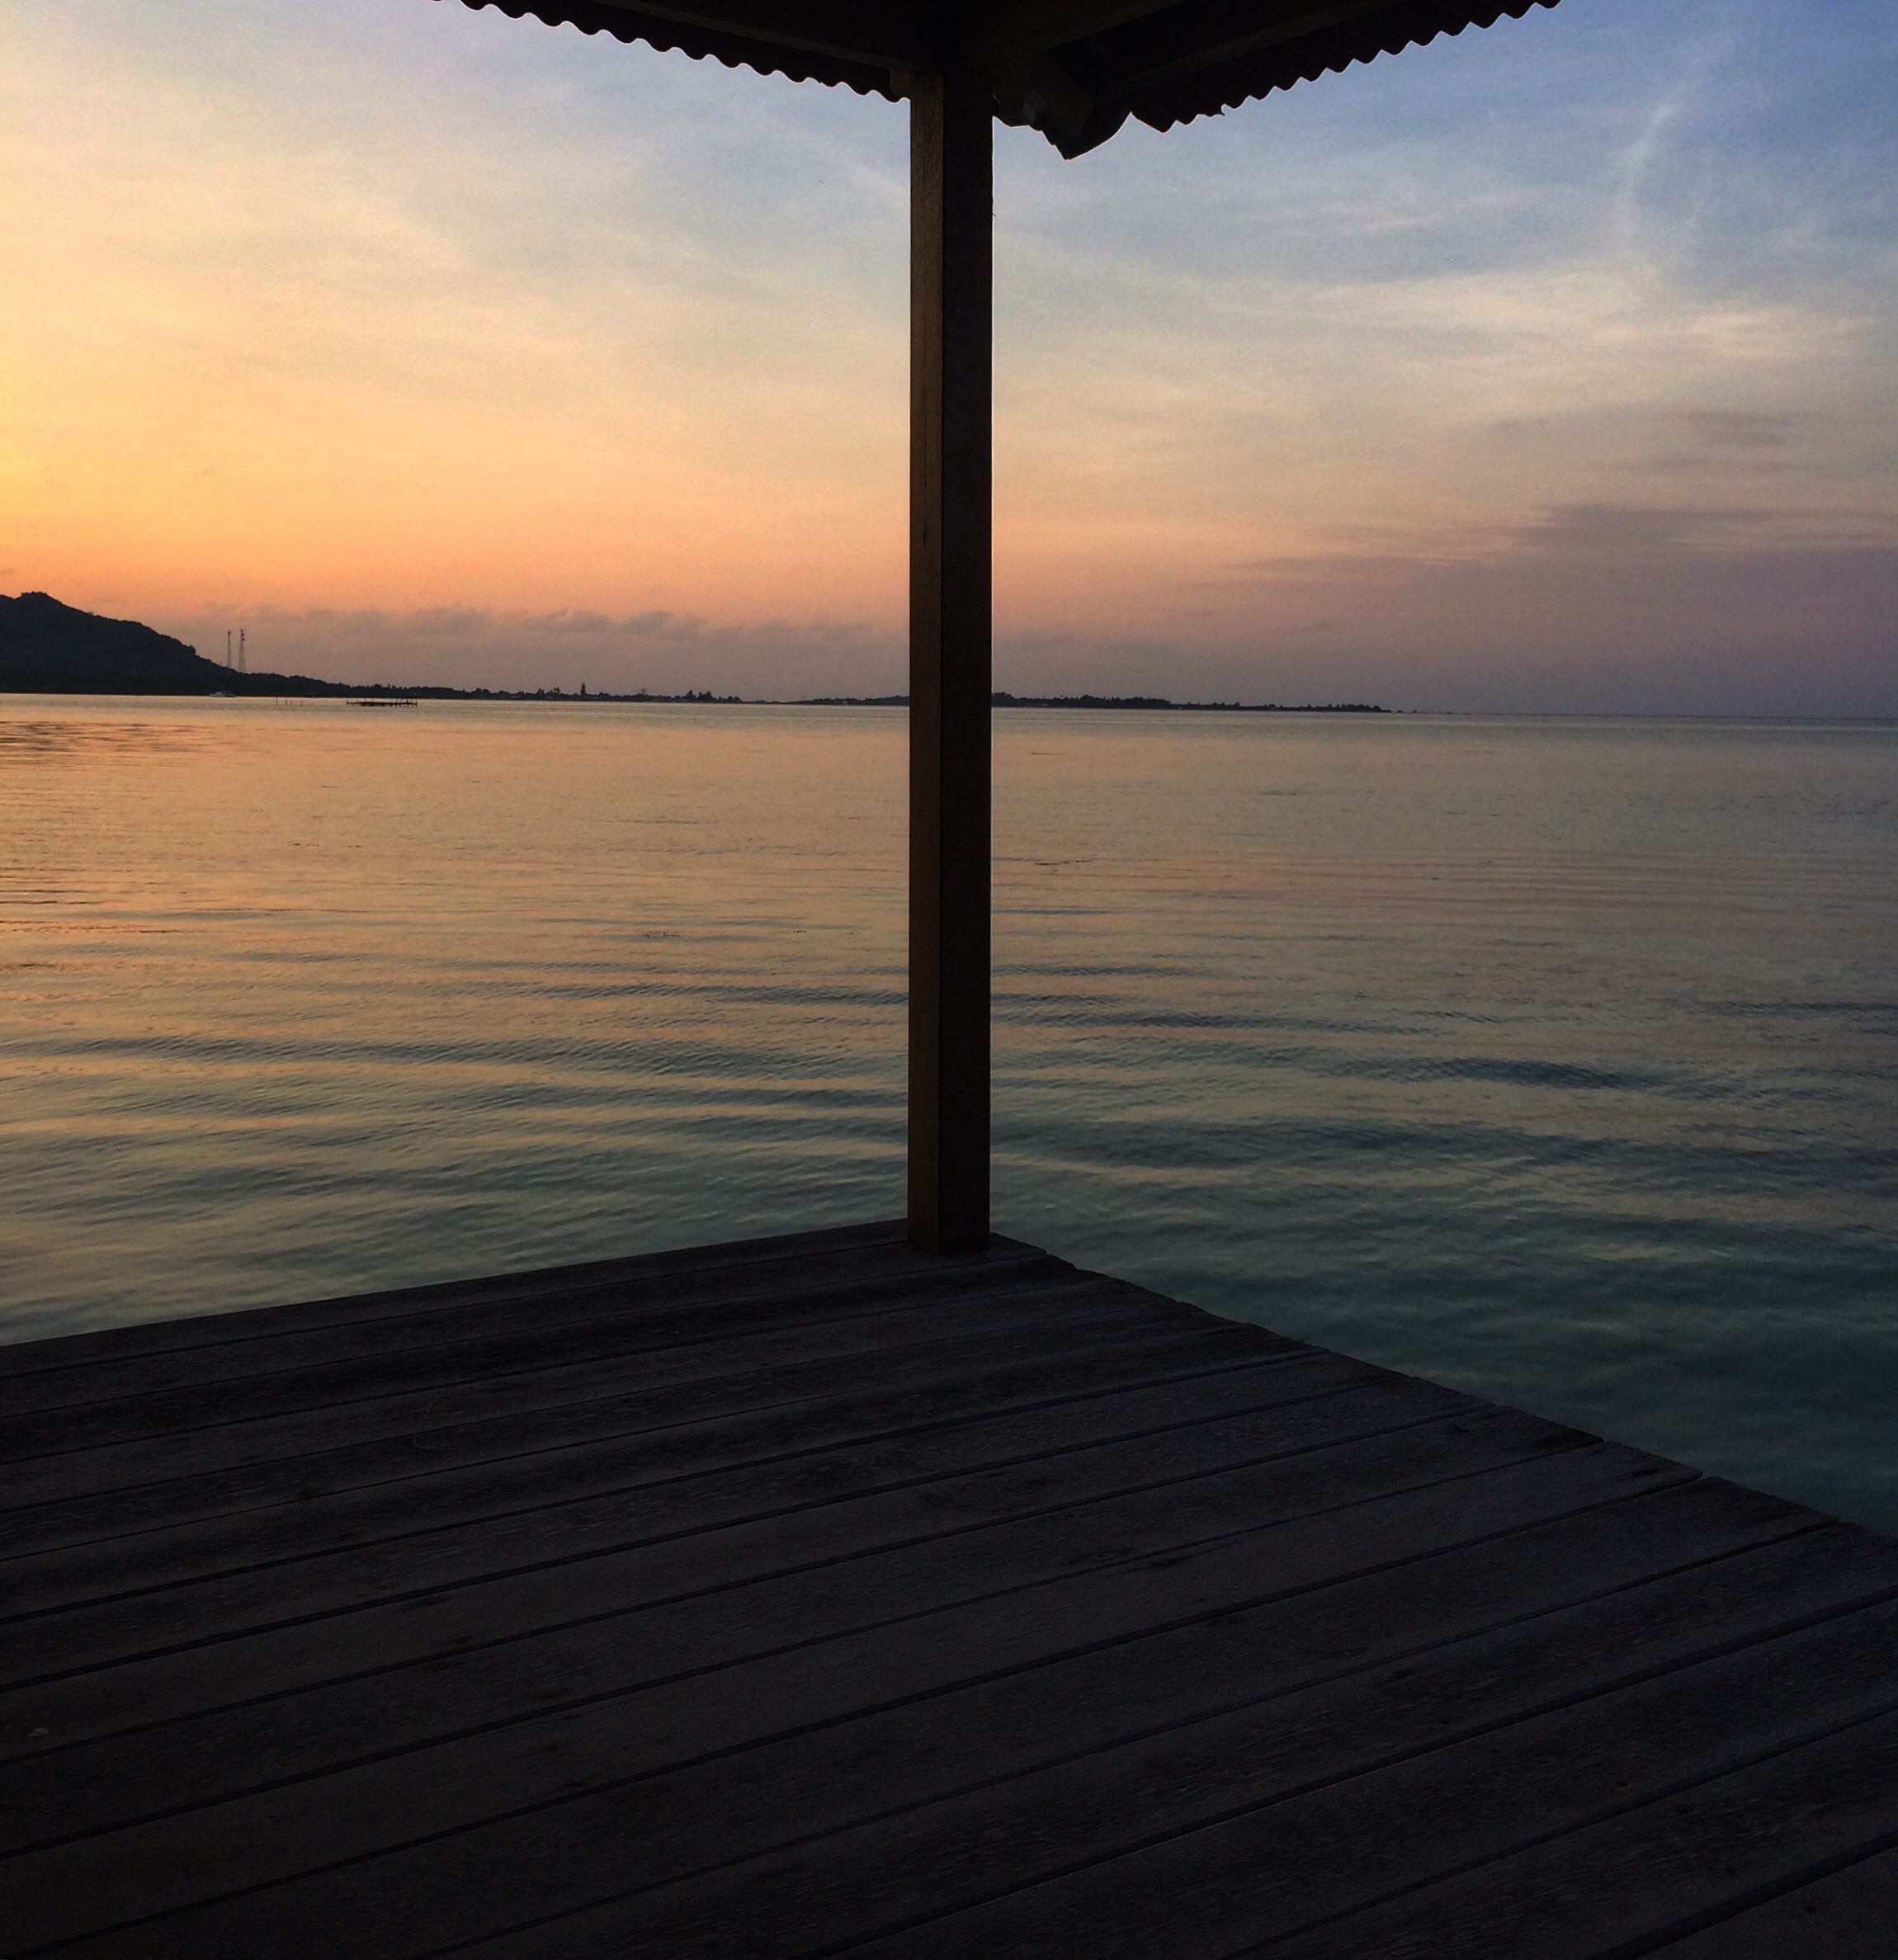
beach, sea, coast, ocean, horizon, light, cloud, sky, wood, sun, sunrise, sunset, sunlight, morning, shore, wave, dawn, atmosphere, pier, dusk, evening, line, reflection, shape